Chiniot

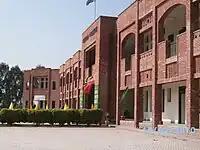
A side view of the building of Chenab College Chiniot

After his death, Sheikh Omar Hayat's palace Omar Hayat Mahal was converted into a library by the Government of Pakistan.